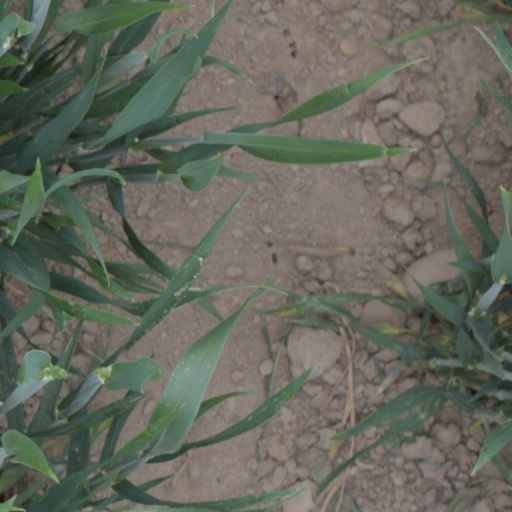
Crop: wheat